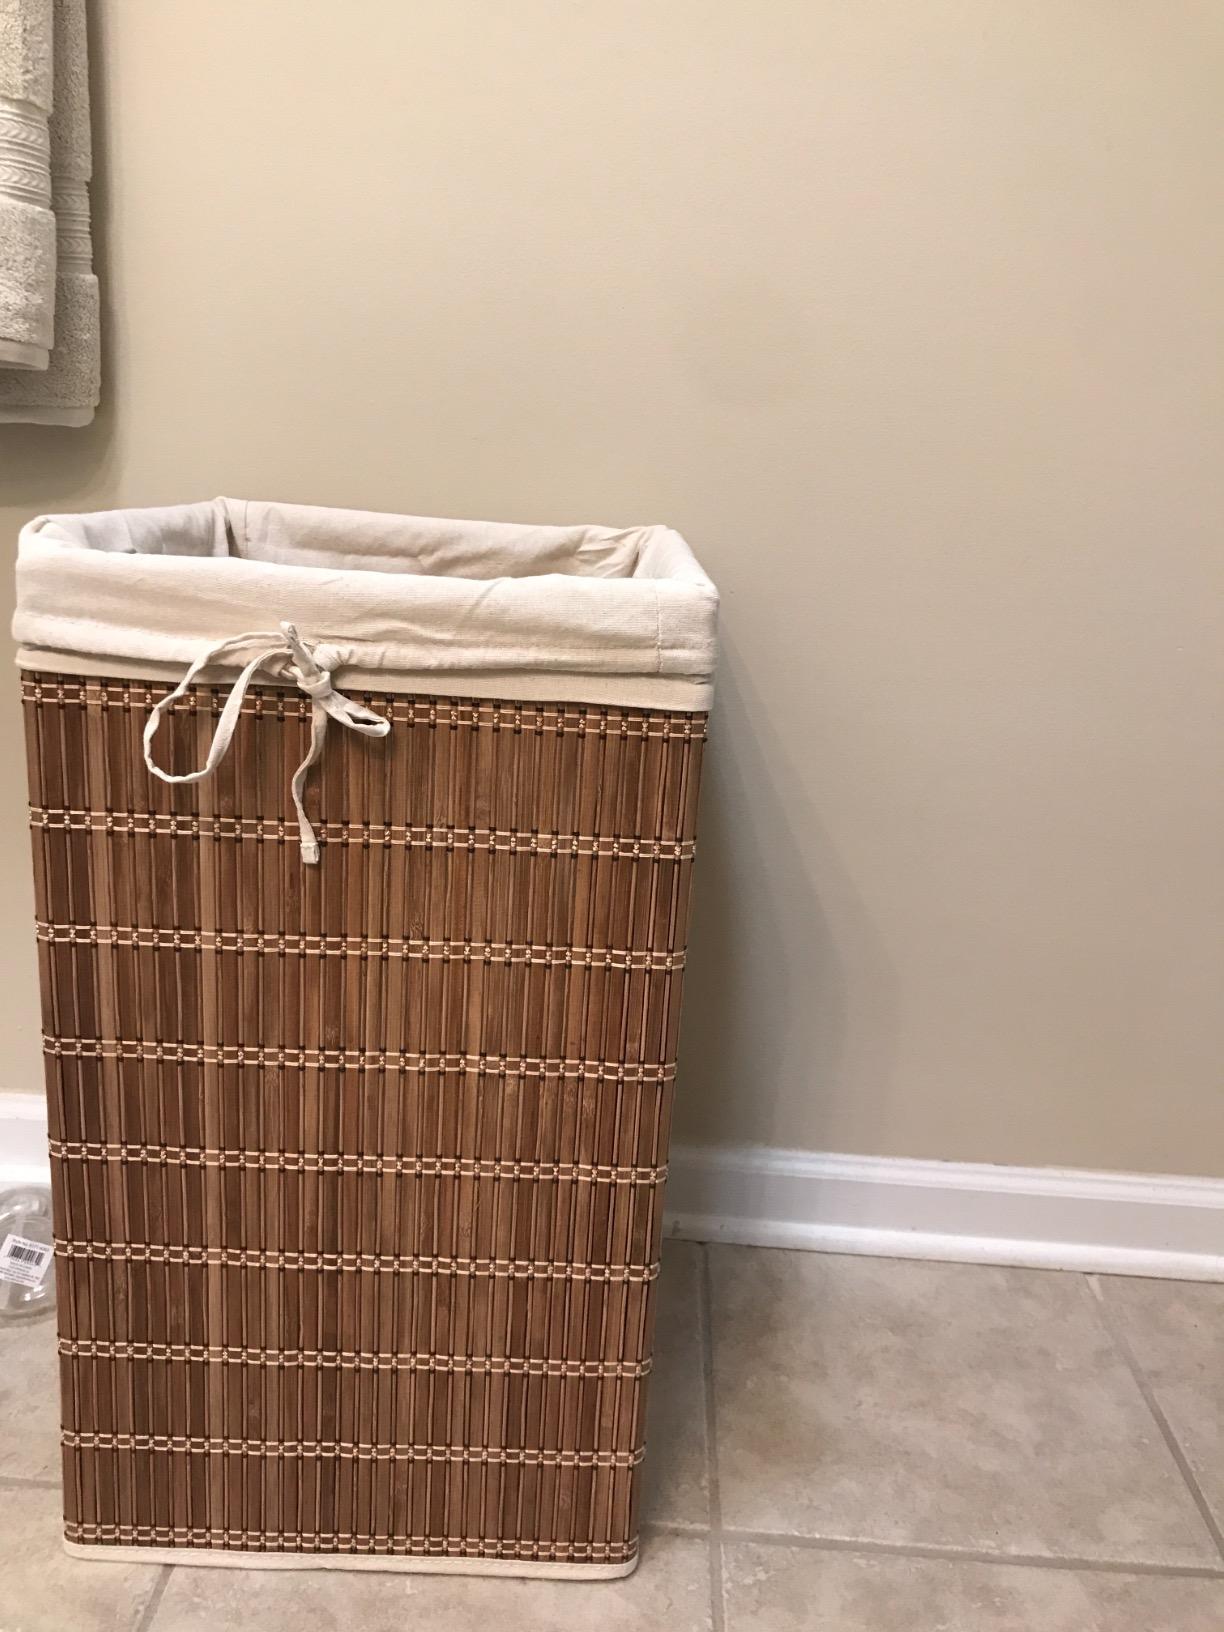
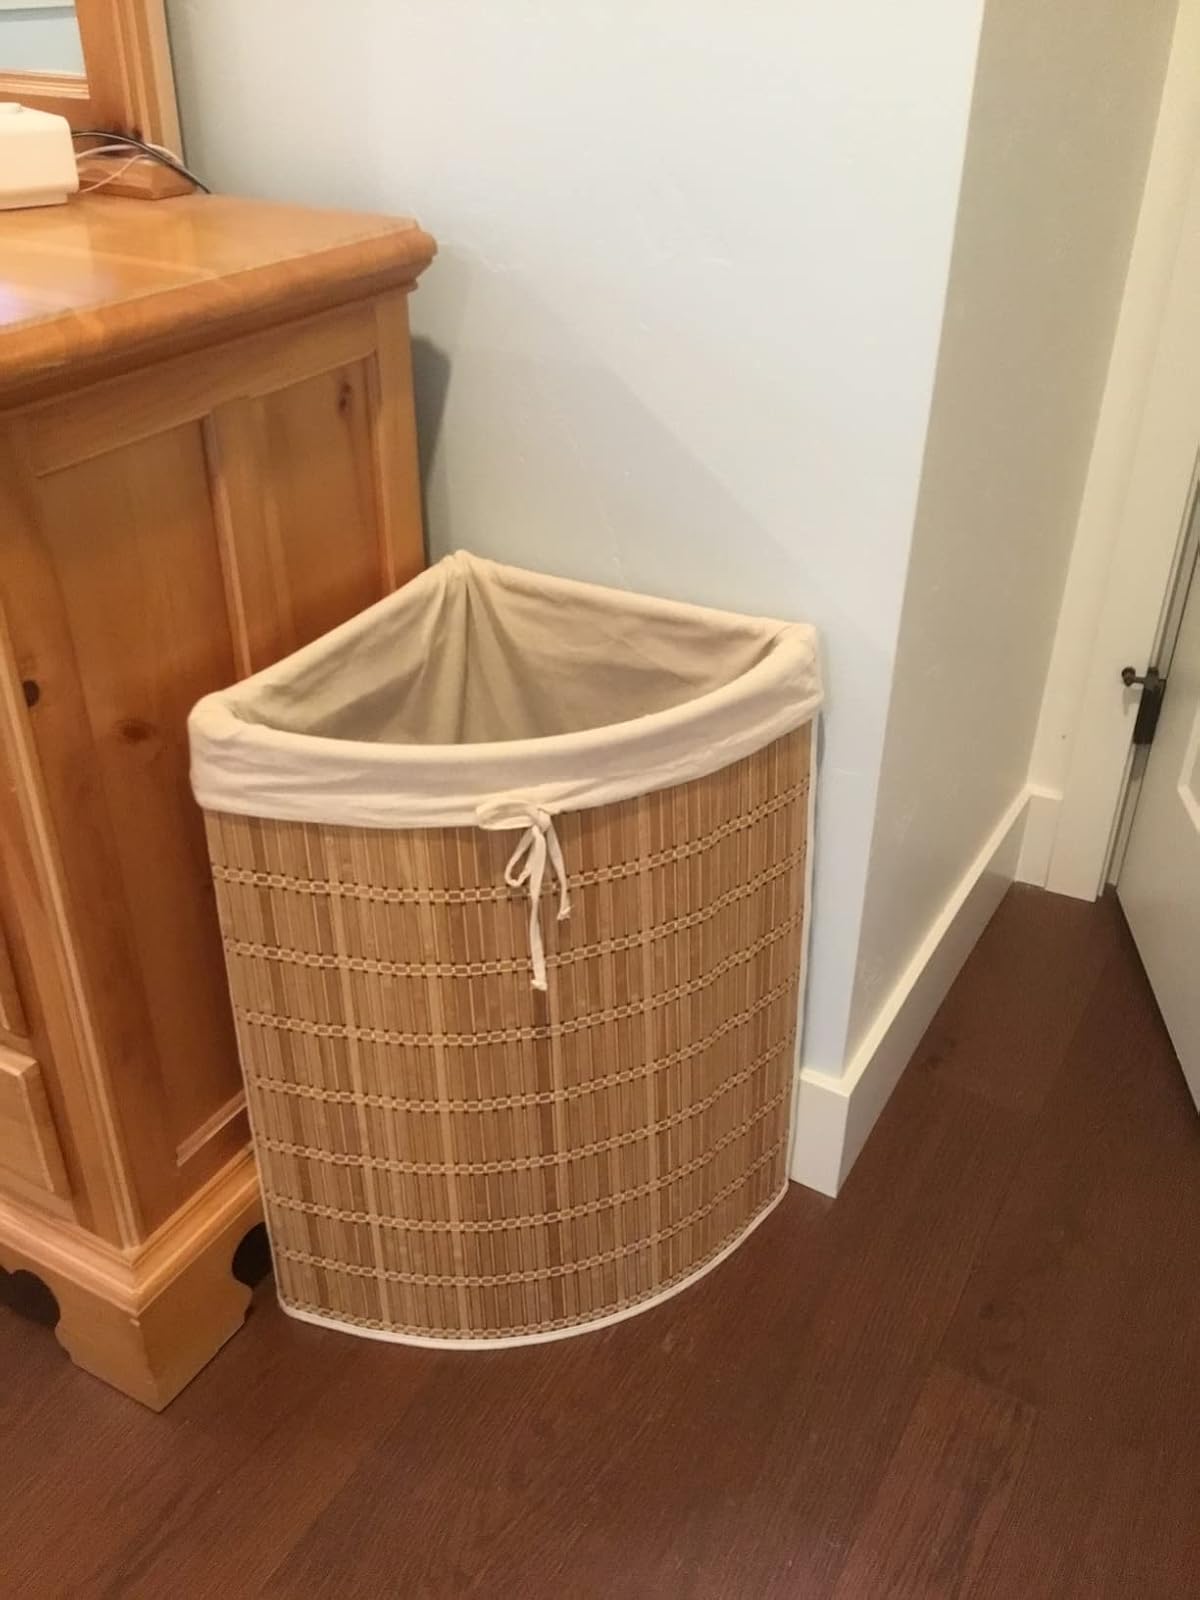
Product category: items_hamper
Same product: no